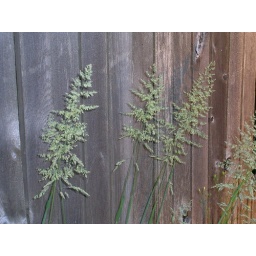
weeds against wooden fence